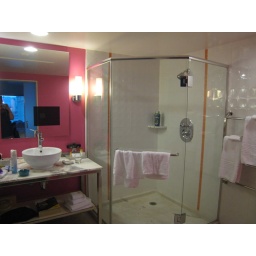
The bathroom in the Flamingo Go room....notice the black rectangle on the mirror. that is a TV!